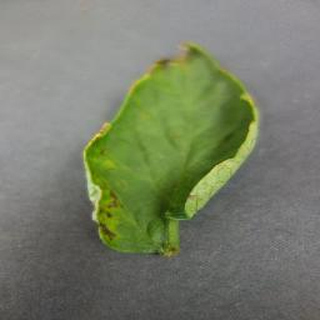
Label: tomato_bacterial_spot